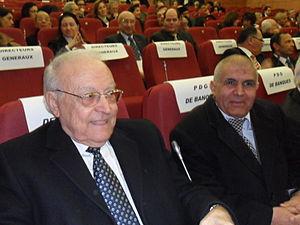
Mohamed Jeri, né un 15 mars à Ben Gardane, est un juriste et homme politique tunisien.